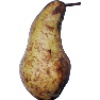
Label: pear_abate